Triathlon at the 2011 All-Africa Games

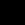
Olympic pictogram for Triathlon

The Triathlon competitions at the 2011 All-Africa Games were held on Sunday, September 4 in Bilene. Both the men's and women's events were held on the same day.